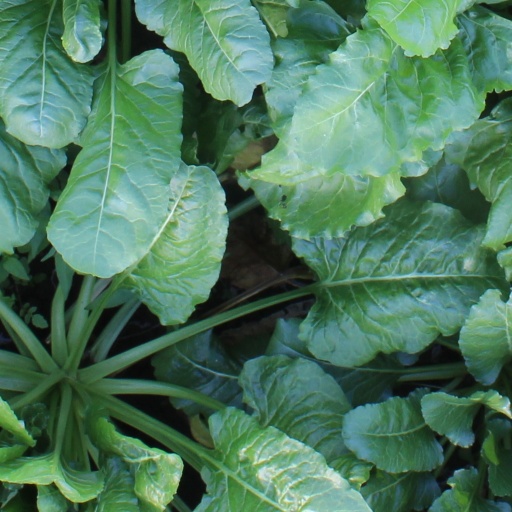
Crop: sugar beet